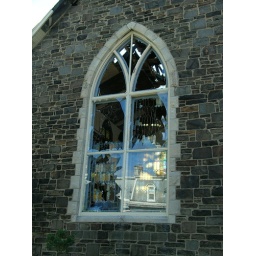
window of a church struck by lightning